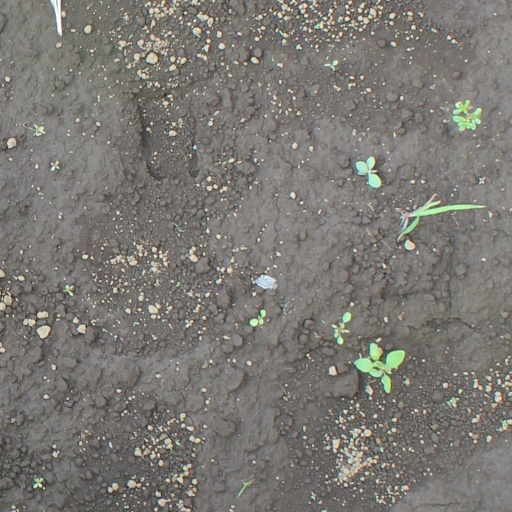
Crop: soybean